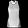
Label: T - shirt / top